Climate of the Nordic countries

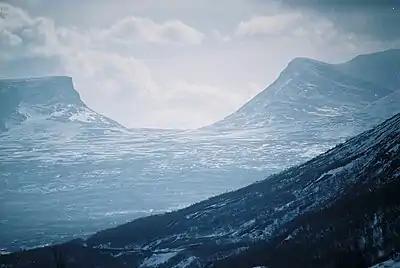
The wintery Lapporten mountain pass in Lappland, Sweden.

The climate of the Nordic countries is that of a region in Northern Europe that consists of Denmark, Finland, Iceland, Norway and Sweden and their associated territories, which include the Faroe Islands, Greenland and Åland. Stockholm, Sweden has on average the warmest summer of the Nordic capitals, with an average maximum temperature of in July; Copenhagen, Oslo and Helsinki have an average July maximum temperature of .